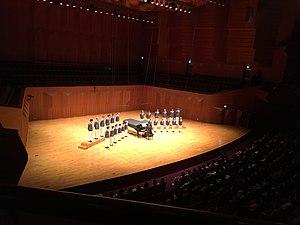
Les Petits Chanteurs de Monaco en concert au Seoul Arts Center
Les Petits Chanteurs de Monaco sont un chœur de garçons créé en 1974 par S.A.S. le Prince Rainier III de Monaco, et reconnu sur la scène musicale internationale. Placé sous le Haut Patronage de S.A.S. le Prince Albert II de Monaco, le chœur, regroupant 25 garçons âgés de 9 à 15 ans, fait partie de la Maîtrise de la Cathédrale de Monaco, Institution fondée en 1904 et attachée au service musical régulier de cet édifice prestigieux. Parallèlement à cette mission, les Petits Chanteurs de Monaco contribuent, selon le vœu de S.A.S. le Prince Rainier III, au rayonnement artistique de la Principauté de Monaco dans le monde entier à l'occasion de leurs nombreuses tournées de concerts. Ainsi, une quarantaine de pays ont été visités depuis 1974 en Europe, en Asie, en Amérique du Nord et du Sud, en Afrique.